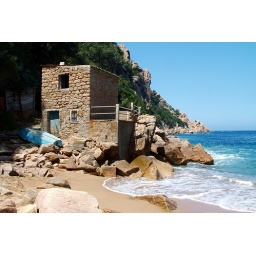
A blue boat by the blue sea